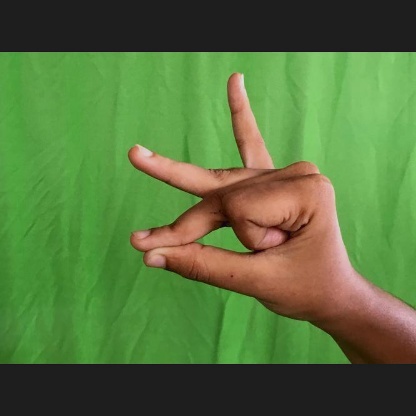
Mudra: Bramaram